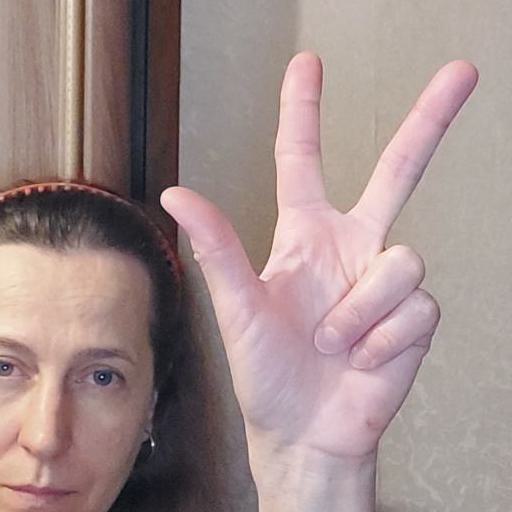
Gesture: three2